Ireland lunar sample displays

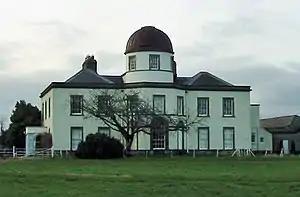

The Ireland lunar sample was displayed at the Dunsink Observatory in Dublin until a 1977 fire. Afterwards, debris was removed to the dump at the Finglas landfill. The lunar display was among this rubble and was accidentally thrown away. Joseph Gutheinz, a former NASA employee and self-appointed private investigator of the Apollo Moon rock displays, called the discarded Moon rocks a "pot of gold under a dump".